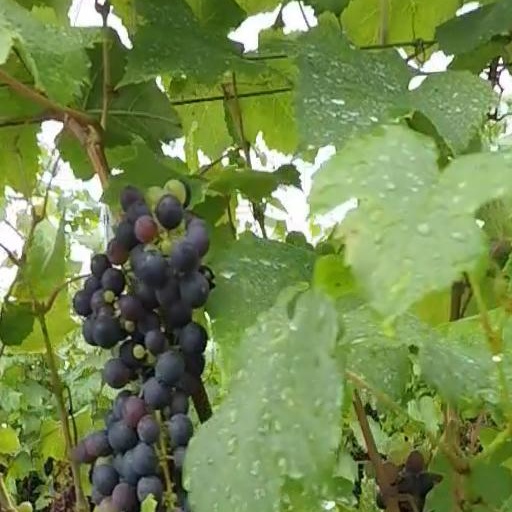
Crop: grape